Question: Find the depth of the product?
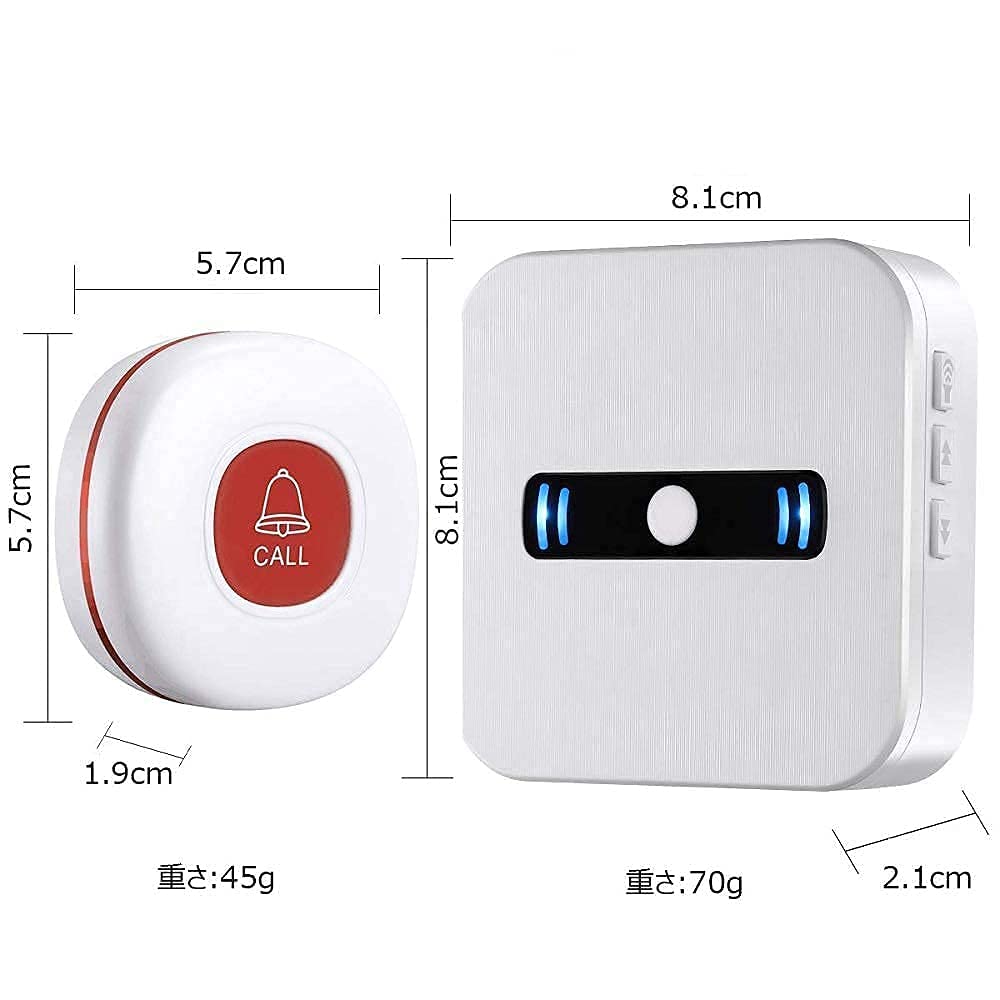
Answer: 8.1 centimetre